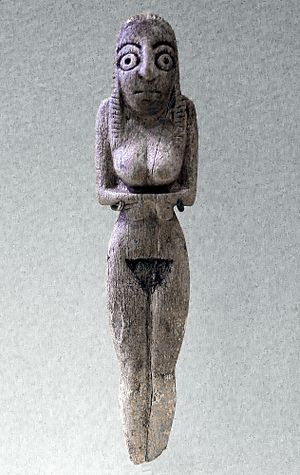
Badari-kulturen
Statuette af kvinde fra Badari-kulture (Louvre).
Badari-kulturen er en ægyptisk stenalder-kultur, der er fundet spor efter på Nilens østbred. Badari-kulturen lægger sig tidmæssigt som et overlap mellem Merimde-kulturens afslutning omkring år 4.400 f.Kr. og Nagada-kulturens opståen omkring 3.800 f.Kr. Badari-kulturen boede i små landsbyer i det frugtbare land omkring Nilen, og de levede af landbrug og husdyrhold såvel som jagt og fiskeri.